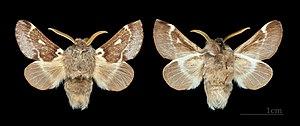
Eriogaster lanestris est un lépidoptère appartenant à la famille des Lasiocampidae. Il est appelé Bombyx laineux sous sa forme imago ou Laineuse du cerisier sous sa forme chenille. C'est l'espèce type du genre Eriogaster.